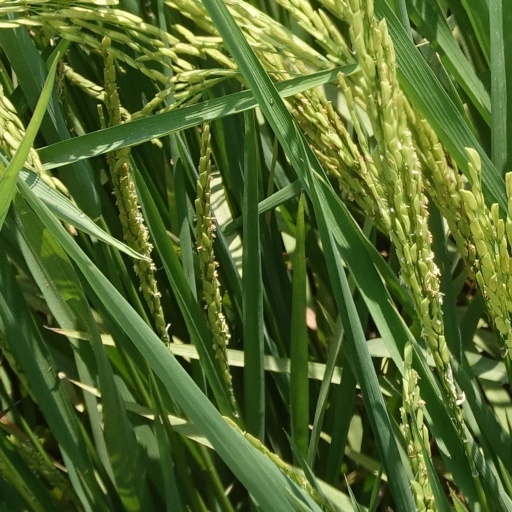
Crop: rice